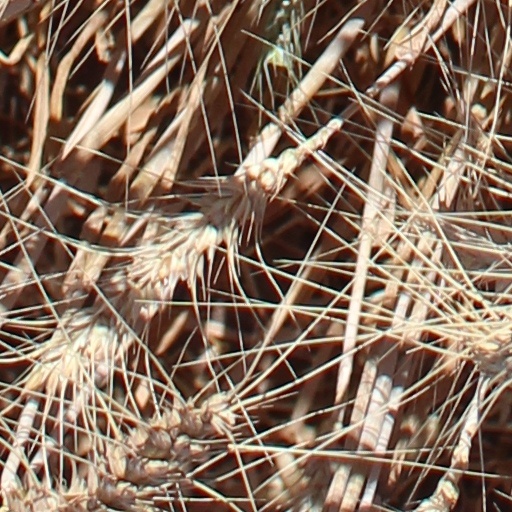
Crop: wheat